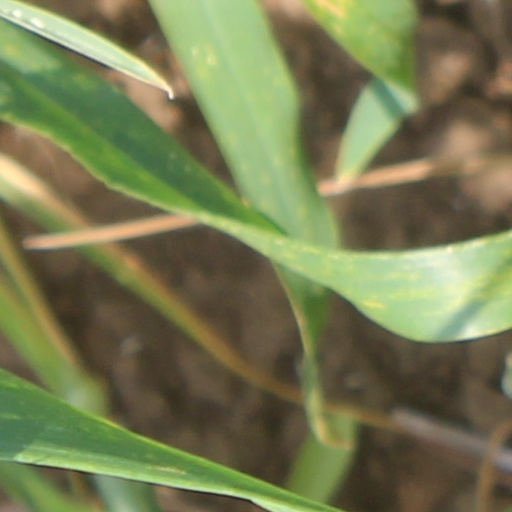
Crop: wheat